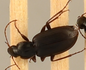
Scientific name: Calathus advena
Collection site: Niwot Ridge Mountain Research Station Site (NIWO), plot NIWO_007